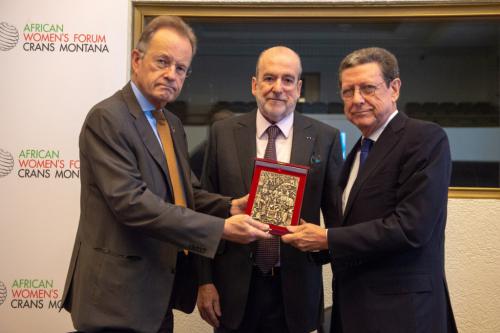
Gender: men